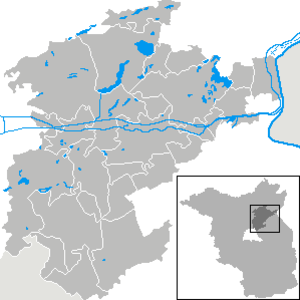
Landkreis Barnim / Byer og Kommuner
Barnim er en landkreis i den tyske delstat Brandenburg. Den grænser til Polen, Landkreis Märkisch-Oderland, Berlin, Landkreis Oberhavel og Landkreis Uckermark.